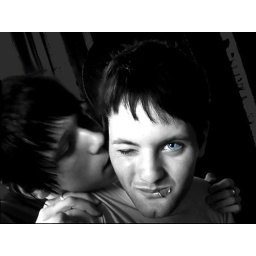
boys in blue